Answer in natural language. Is abstract rectangle frame on wall further away or in front of brown side table with drawers? Choose between the following options: further away or in front
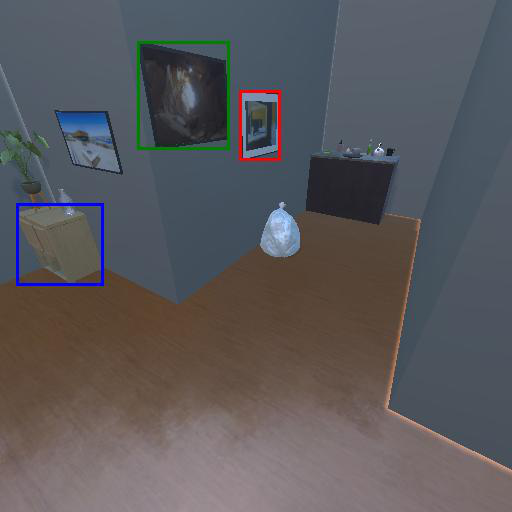
<answer>in front</answer>